Appian Way Regional Park

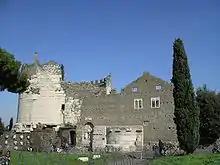
The Tomb of Caecilia Metella. It forms an archaeological continuum with the "Castrum Caetani", which rises in Rome, shortly before the third mile of the Ancient Appian Way.

The idea of a great archaeological park between the Roman Forum and the Alban Hills dates back to Napoleonic times. Following initial restoration work on one tomb by Antonio Canova in 1807 and 1808 and subsequent restoration in the area of the Tomb of Caecilia Metella by Giuseppe Valadier, it was Pope Pius IX who took the first major steps to organize the archaeological ruins of the Appian Way, with the assistance of Luigi Canina. After Italian unification further efforts were made to develop an archaeological walk from the city centre to Rome's southeast, but this only reached as far as the Baths of Caracalla.